Toast of London

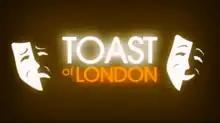
Title card for series 1–3

Toast of London is a British television sitcom, created by Matt Berry and Arthur Mathews and starring Berry as Steven Toast, an eccentric, middle-aged actor with a chequered past who spends more time dealing with his problems offstage than performing on it.